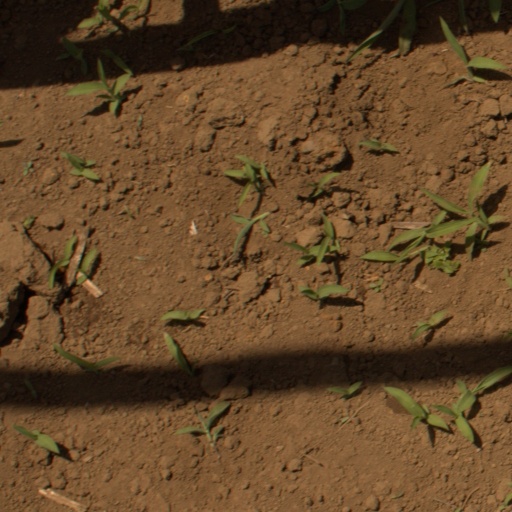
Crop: Jerusalem artichoke